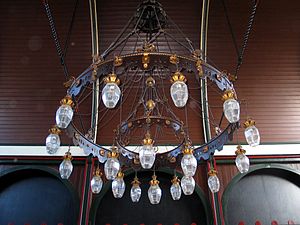
Østerport Station / Historie
En af Wencks lysekroner fra Hovedbanegården i forhallen på Østerport station.
Østerport Station er en jernbanestation, der ligger ved Oslo Plads på Østerbro i København. Det er en travl station med ca. 20.000 daglige passagerer. Den betjenes både af øresundstog på Kystbanen og af de fleste S-togslinjer. Desuden fungerer den som endestation for en del regionaltog og InterCitytog til København vestfra.